Isaac Bartram House

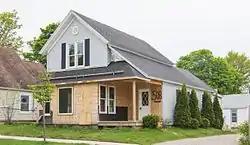

The Isaac Bartram House is a private house located at 508 Wachtel Avenue in Petoskey, Michigan. It was placed on the National Register of Historic Places in 1986.